Coastline of Tamil Nadu

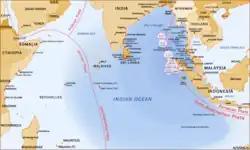
Countries affected by the 2004 Indian Ocean earthquake

The Bay of Bengal is responsible for the formation of some of the strongest and deadliest tropical cyclones in the world. The basin is mostly affected by tropical cyclones.